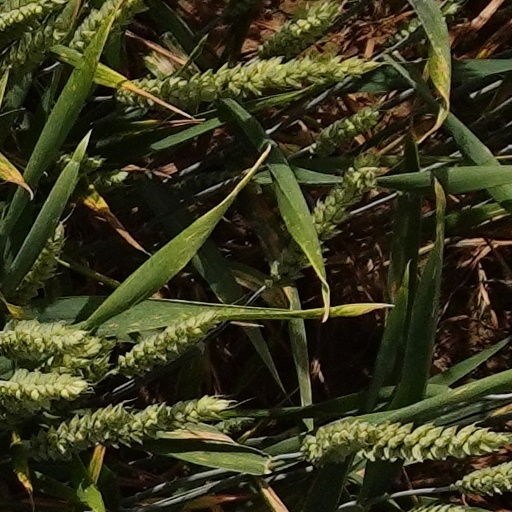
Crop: wheat